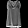
Label: Shirt